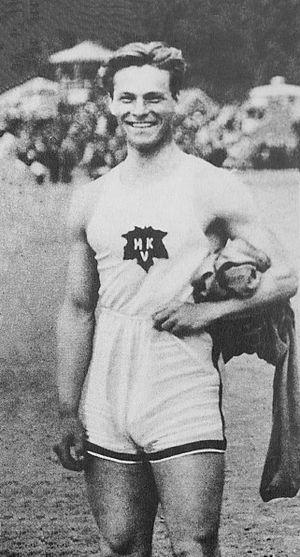
Eino Penttilä est un athlète finlandais spécialiste du lancer de javelot. Affilié au HKV, il mesurait 1,79 m pour 81 kg. Il est l'ancien détenteur du record du monde du lancer de javelot avec 69,88 m réalisés le 8 octobre 1927 à Viipuri.